Victor Honoré Janssens

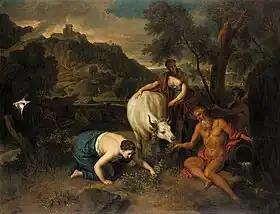
"Io recognized by her father"

Victor Honorius Janssens or Victor Honoré Janssens (or Jansens) (11 June 165814 August 1736) was a Flemish painter of religious and mythological works and a tapestry designer. He spent a substantial period of his career abroad and worked in Germany, Italy, Vienna and London. He was court painter of Emperor Charles VI of Austria in Vienna. He is mainly known for his mythological and history paintings.